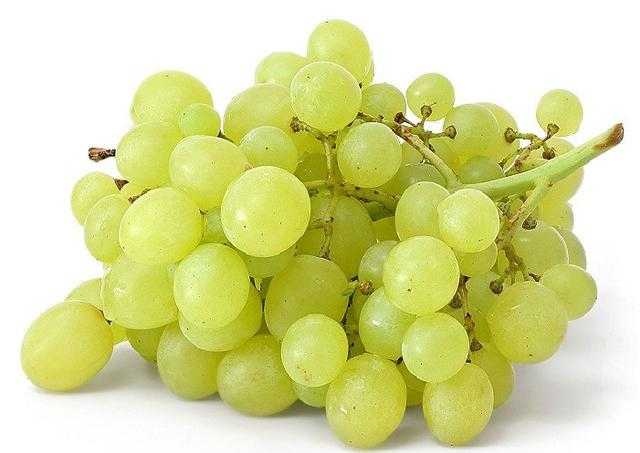
Label: Grapes